Sarek National Park

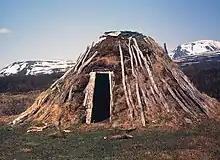
A Sami home near Pårek

When the Swedish government took control over the Sami territory, the Sami had to pay the same taxes as other Swedes. In the 17th century the Sami were evangelized by the Swedes, who often built churches and markets in locations where the Sami traditionally stayed during winter.